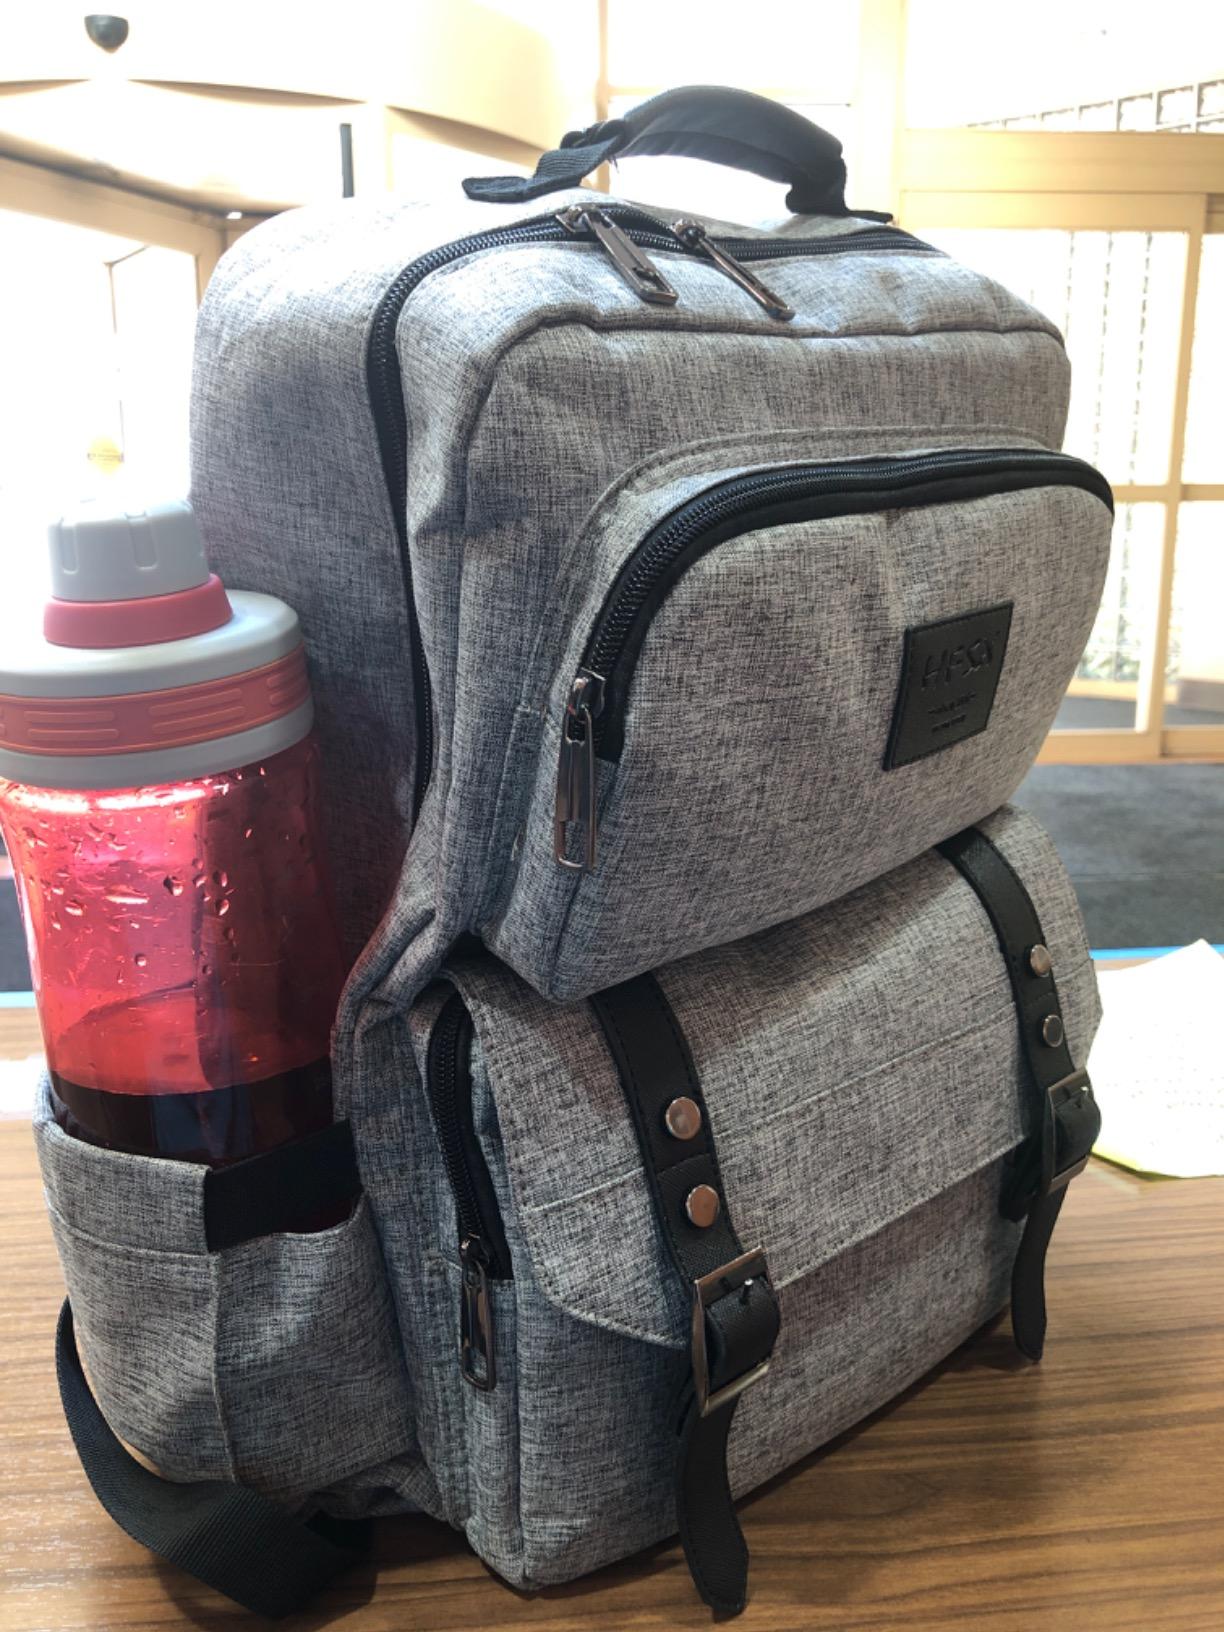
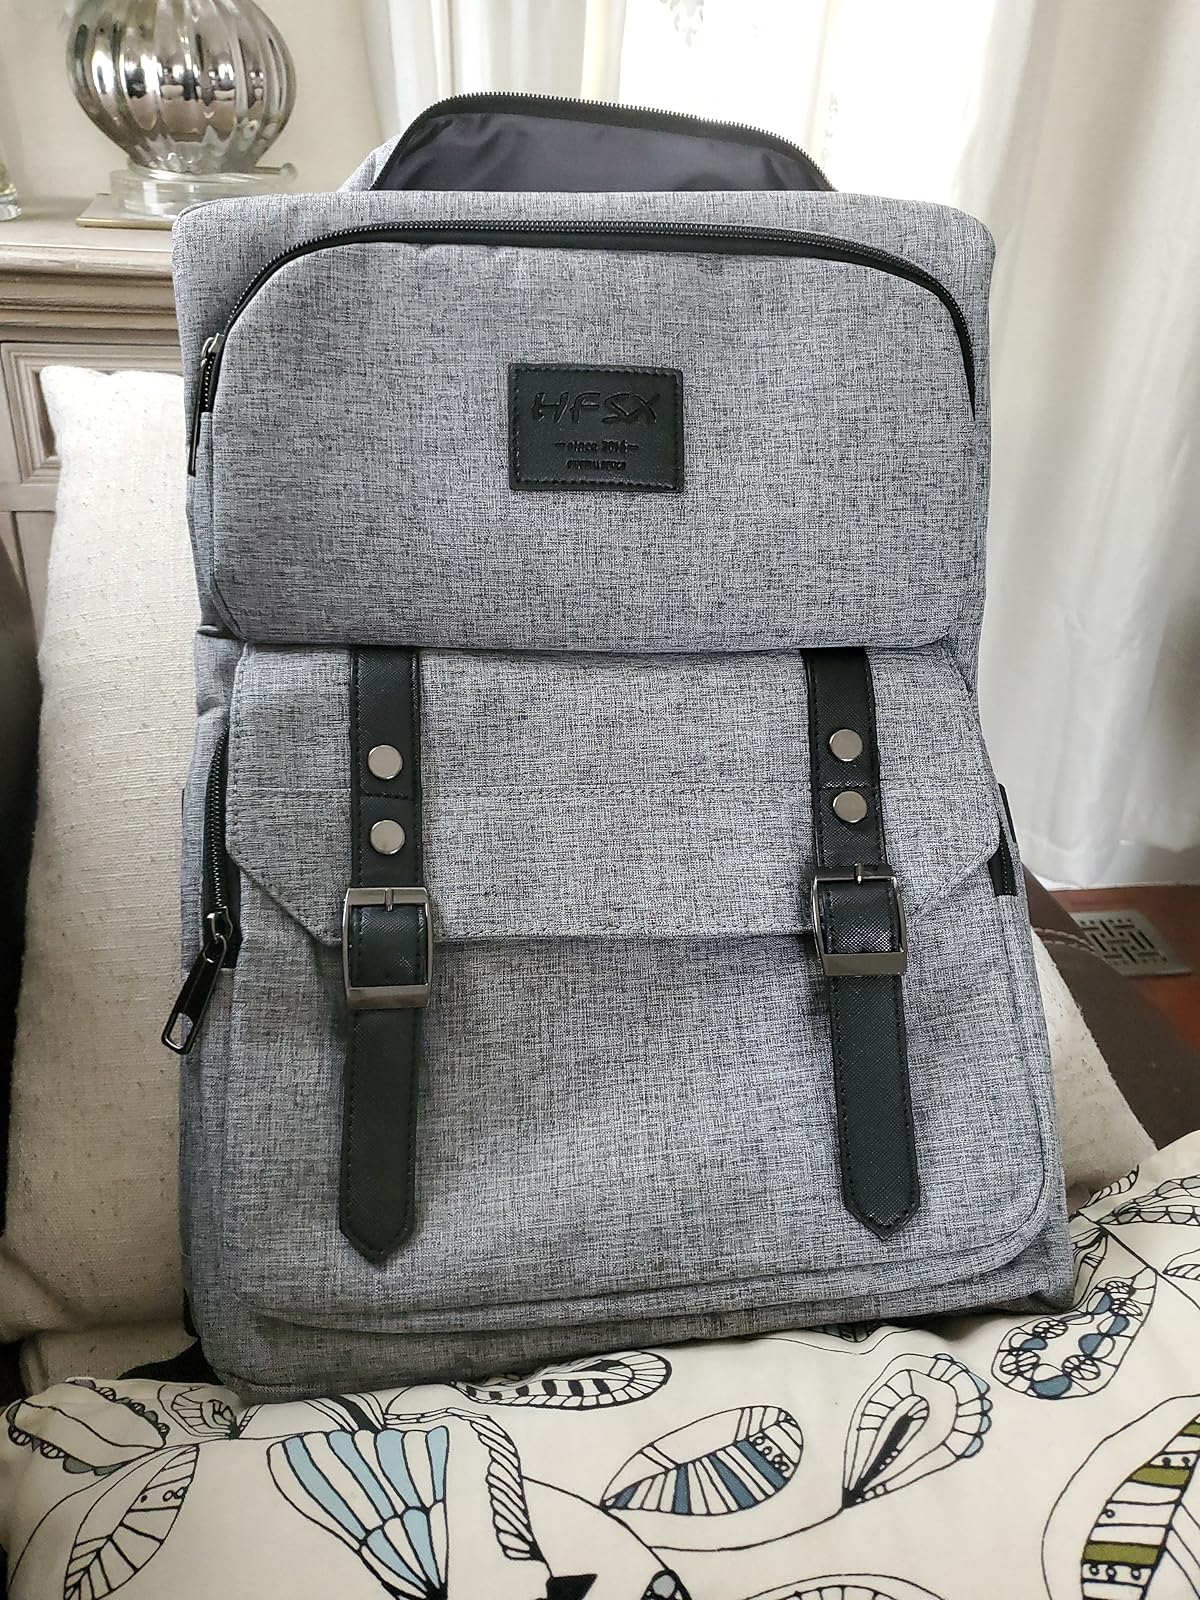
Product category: bag
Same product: yes